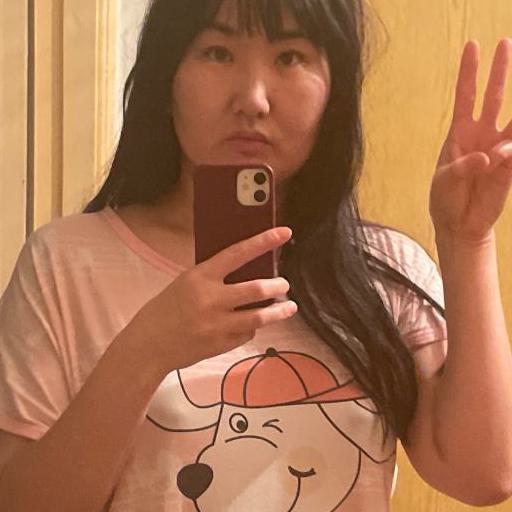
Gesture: no_gesture